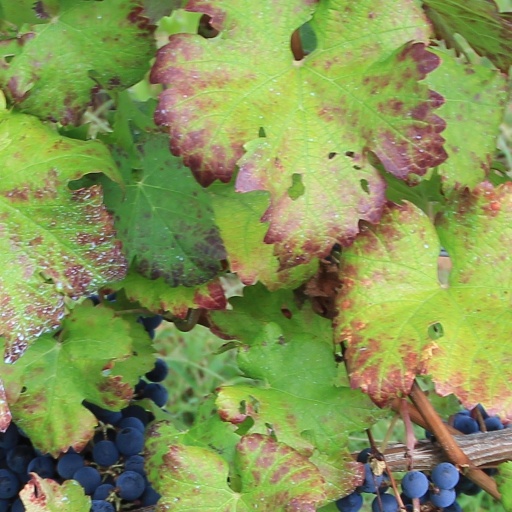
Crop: grape